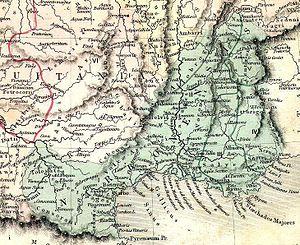
L'histoire de Cannes, à l'origine, modeste village méditerranéen de pêcheurs et de moines, est indissociable de celle des îles de Lérins, l'île Sainte-Marguerite et l'île Saint-Honorat, à quelques coups de rames de la côte.
L’histoire du département des Hautes-Alpes commence le 4 mars 1790, lorsqu’il est créé en application de la loi du 22 décembre 1789.
Murs est une commune française du département de Vaucluse, en région Provence-Alpes-Côte d'Azur.
Le Briançonnais est une région naturelle de France située dans le nord du département des Hautes-Alpes, autour de la ville de Briançon. Il fait partie des Alpes françaises et se situe au nord de la région Provence-Alpes-Côte d’Azur. Il est également situé à la frontière avec l'Italie.
L'expression Gaule narbonnaise désigne, chez certains historiens du XIXᵉ siècle, une province romaine ainsi nommée dès 118 av. J.-C. après la fondation de la colonie romaine de Narbonne. En réalité, la province a été successivement nommée :
Cularo est le nom gaulois de la ville de Grenoble. Sa première référence officielle écrite remonte au 6 juin 43 av. J.-C., mais de nombreuses traces archéologiques laissent penser que le site était habité bien avant, puisqu'installé sur une route menant à Rome. Ses habitants font partie du peuple des Allobroges dont la ville constitue une frontière avec les territoires des peuples des Vertamocores et des Tricores.
Le Pro Fonteio est une plaidoirie prononcée en 69 av. J.-C. par Cicéron en défense de M. Fonteius, ancien propréteur de la Gaule Narbonnaise, que plusieurs peuples gaulois accusent de concussion et d'abus de pouvoir.
Athénopolis était un emporion fondé par les Massaliotes phocéens. Il était situé en mer Méditerranée, sur les côtes de l’actuelle France. Il n’en reste plus de trace. Ce comptoir est habituellement localisé dans l’actuel golfe de Saint-Tropez.
Grésy-sur-Aix, localement nommée Grésy, est une commune française située dans le département de la Savoie en région Auvergne-Rhône-Alpes.
Le Couserans est une petite province historique des Pyrénées, située dans la partie occidentale du département de l'Ariège en France. C'était à l'origine une cité gallo-romaine devenue un évêché de l'antique Église des Gaules qui se maintint jusqu'à la Révolution française. Si la persistance moderne de ce territoire pouvait être le fait de l'arrondissement de Saint-Girons, subdivision de l'État, ici représenté par un sous-préfet, la création au 1ᵉʳ janvier 2017 de la communauté de communes Couserans - Pyrénées redonne un sens territorial et politique affirmé au Couserans.